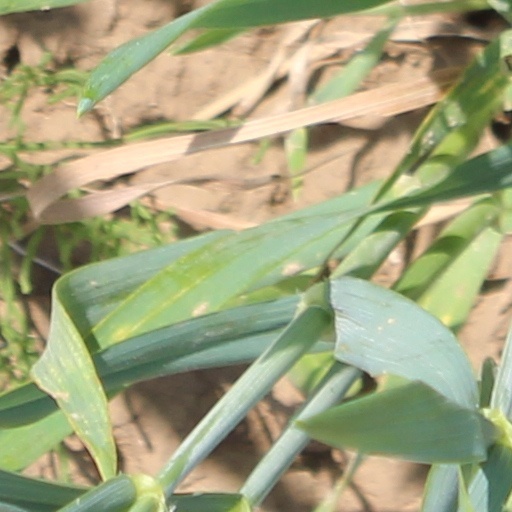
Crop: wheat